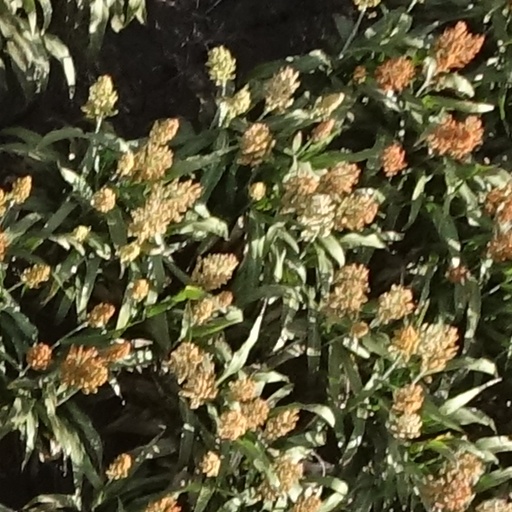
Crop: sorghum